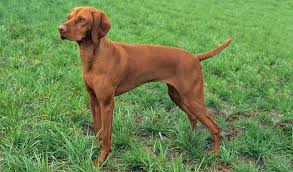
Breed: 210-n000048-vizsla